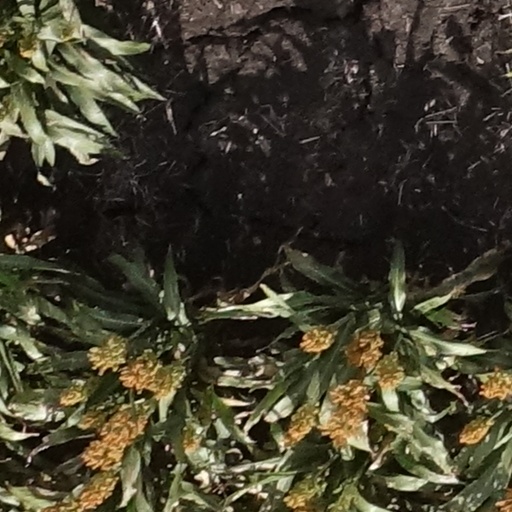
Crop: sorghum